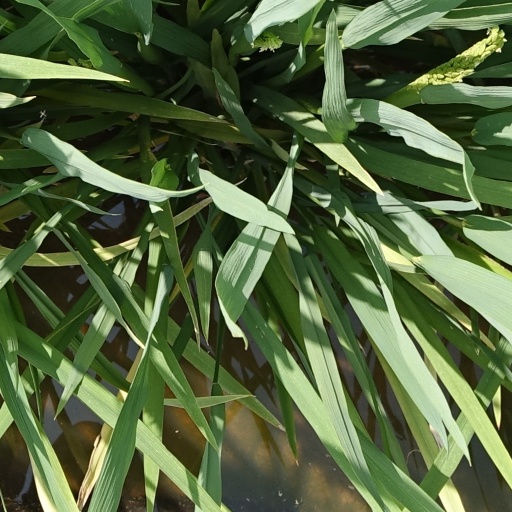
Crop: rice